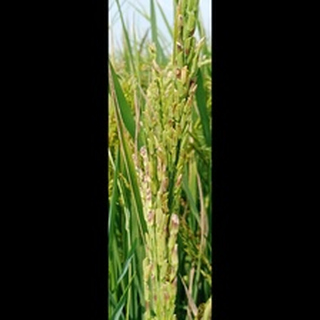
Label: diseased_rice